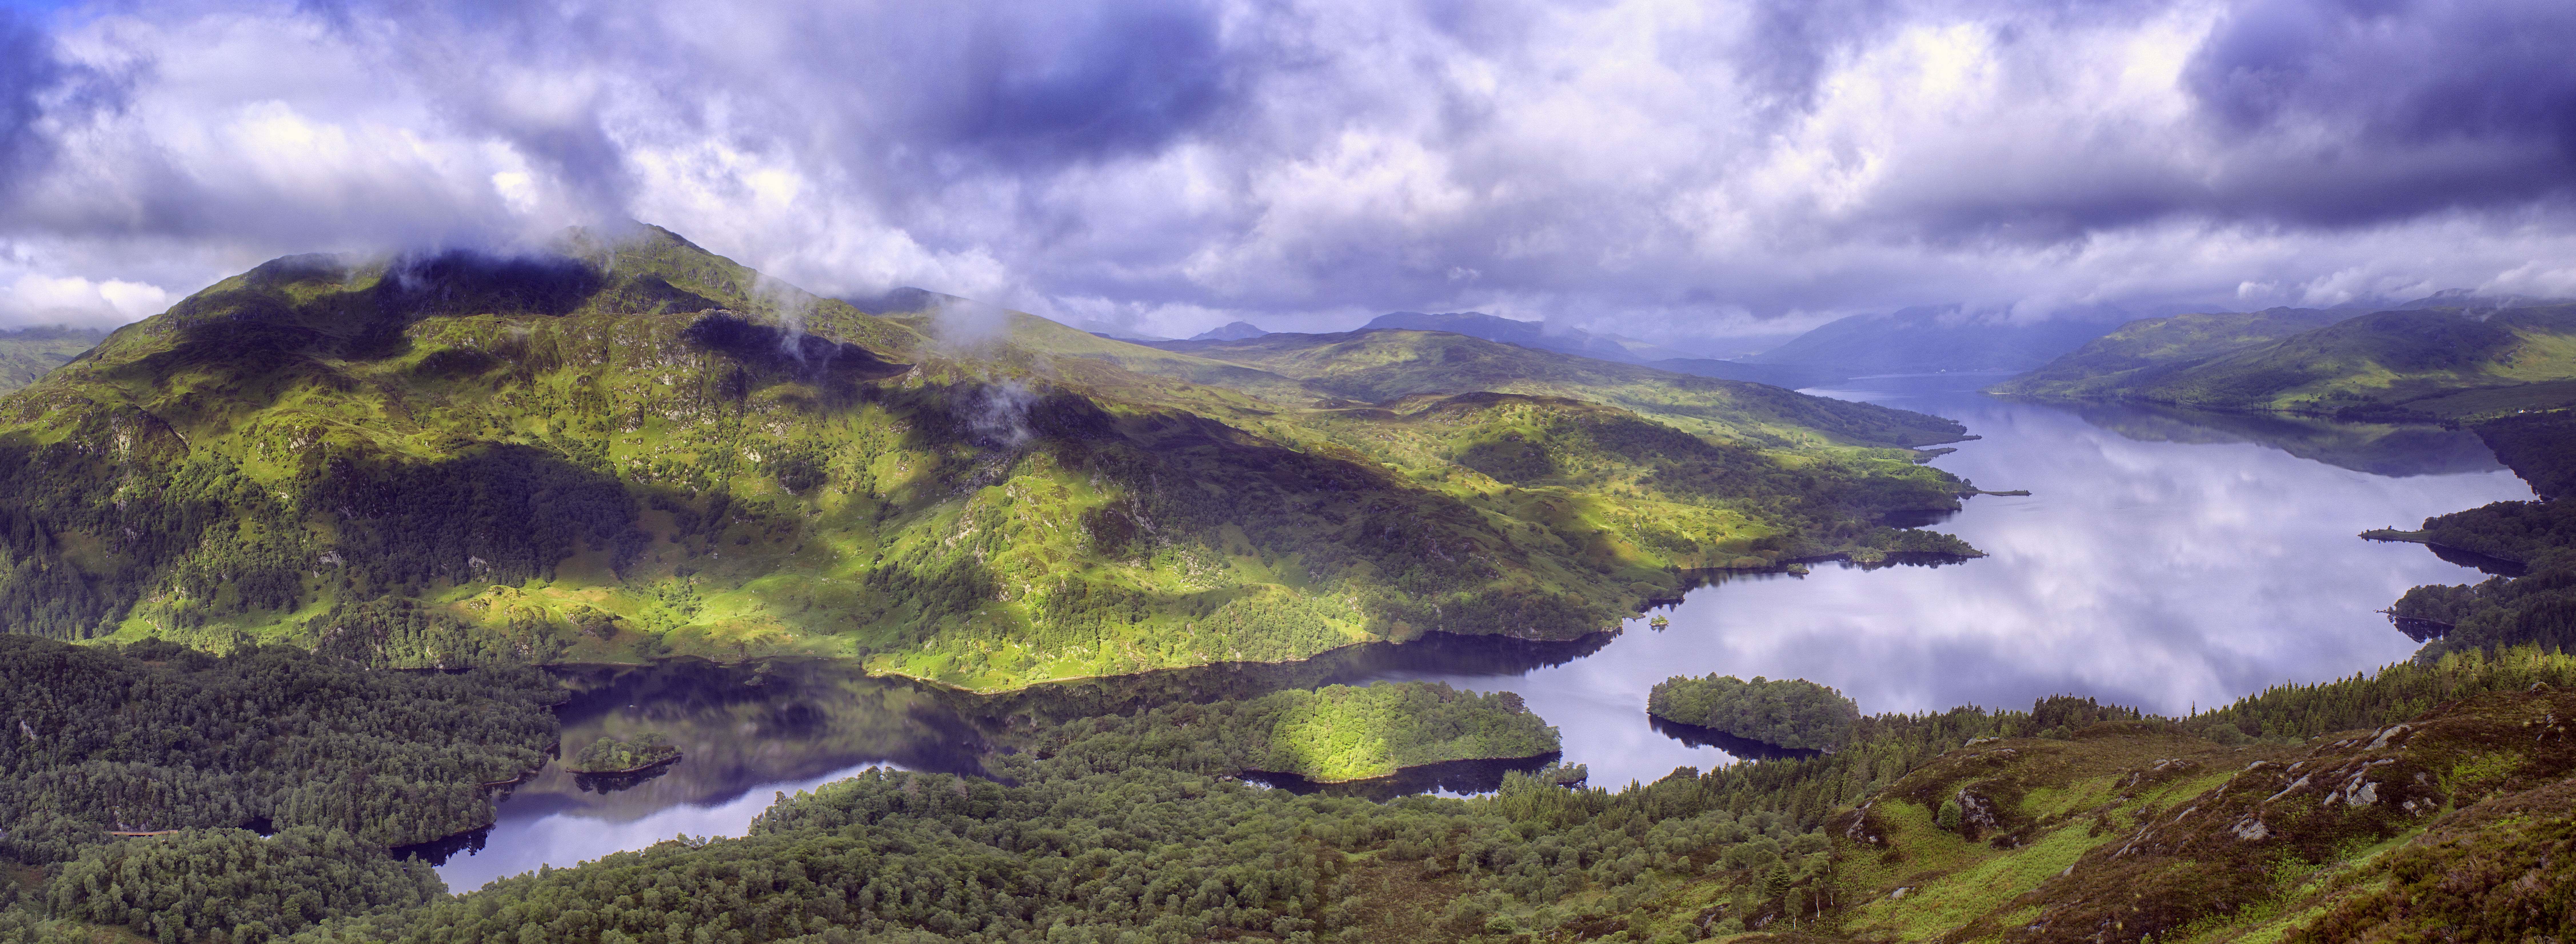
landscape, sea, coast, nature, wilderness, mountain, cloud, sky, meadow, hill, lake, mountain range, reflection, fjord, highland, terrain, cool image, plateau, scotland, fell, i, loch, trossachs, lochkatrine, benvenue, benaan, tundra, meteorological phenomenon, geographical feature, atmospheric phenomenon, mountainous landforms